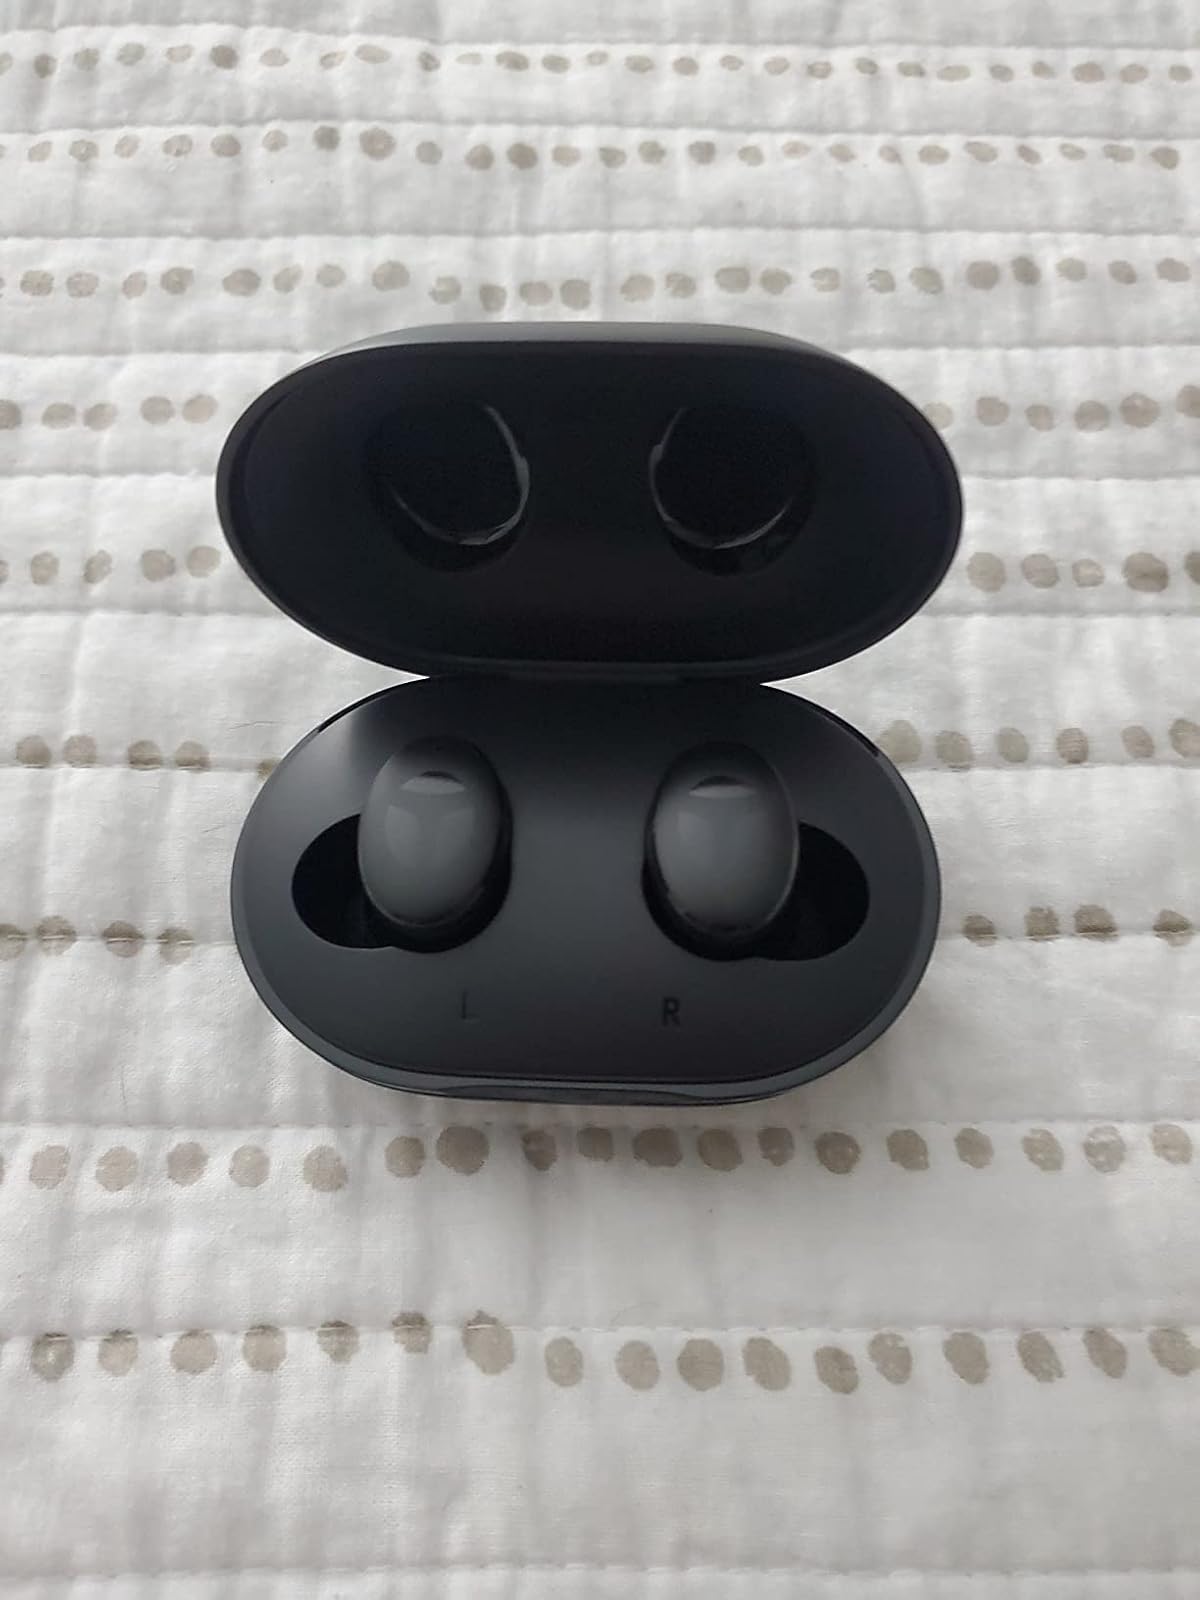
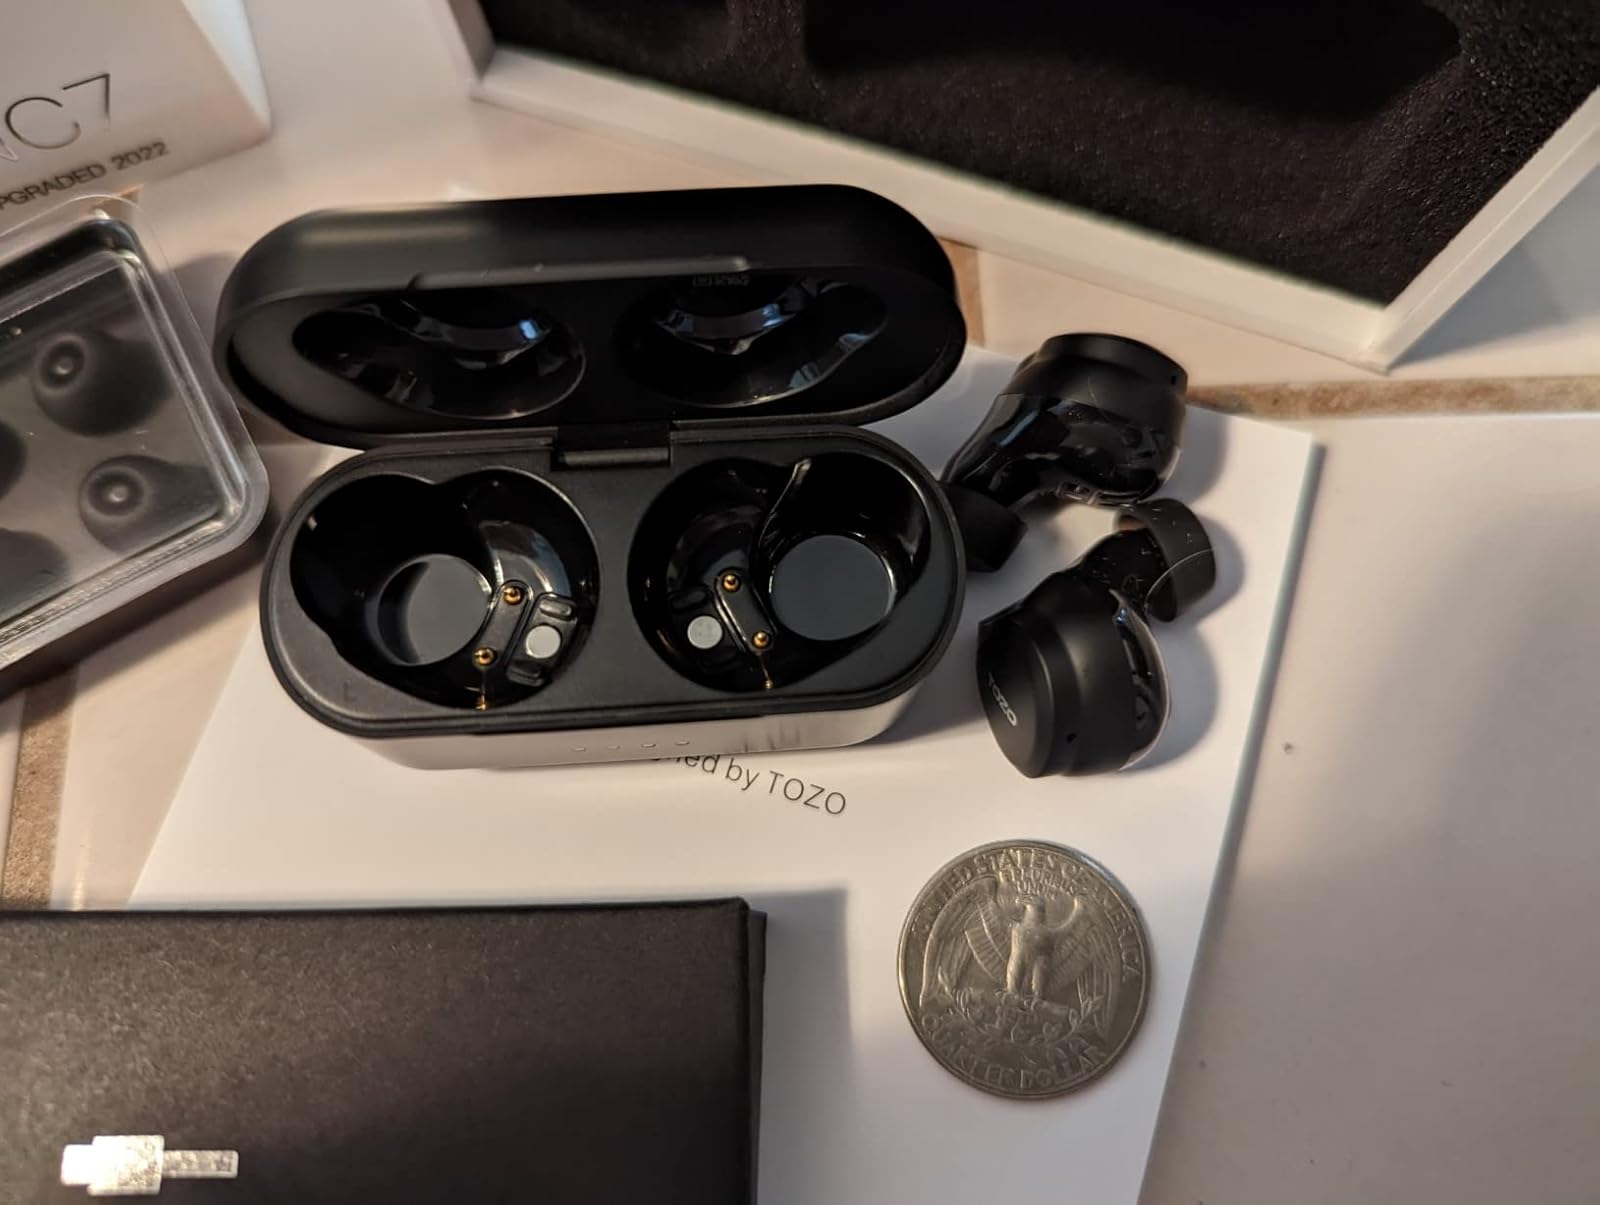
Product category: earbuds
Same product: no